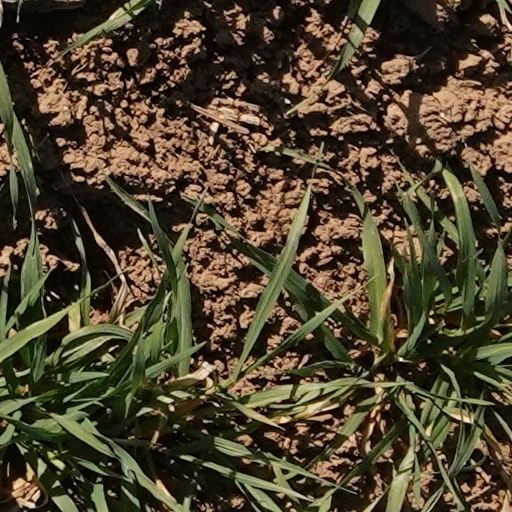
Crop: wheat